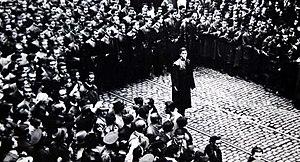
Corneliu Zelea Codreanu, né Corneliu Zieliński le 13 septembre 1899 à Huși et mort le 30 novembre 1938 vers Snagov, est un homme politique roumain.